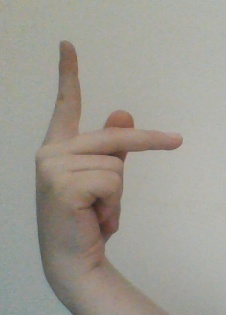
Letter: dha